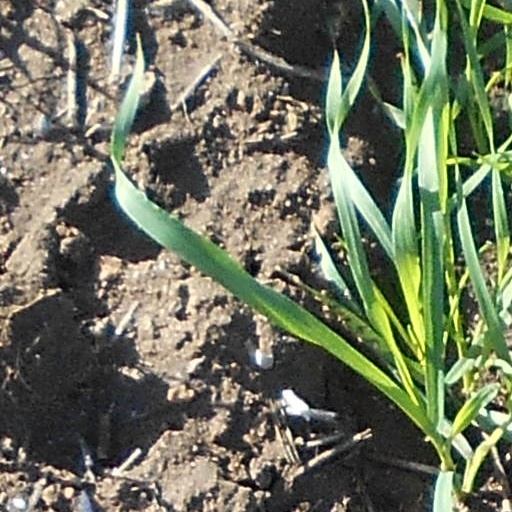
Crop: wheat